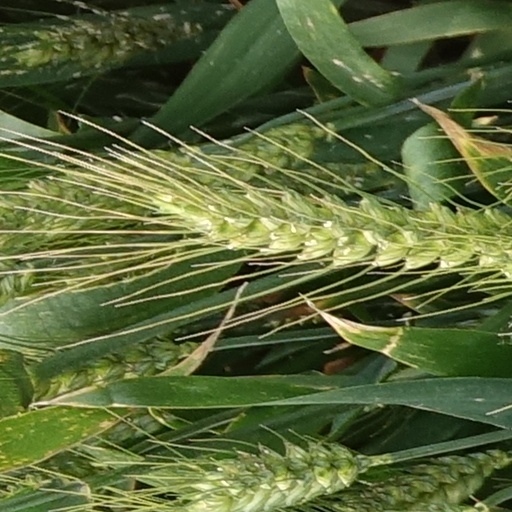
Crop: wheat